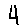
Label: 4